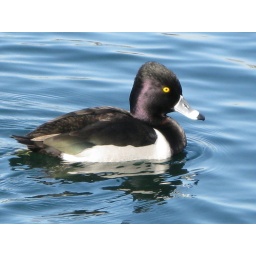
This little duck was swimming at Heritage Park in Irvine, CA.